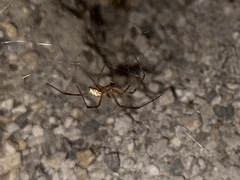
Species: Lactrodectus_hesperus